Hugo Retro Mania

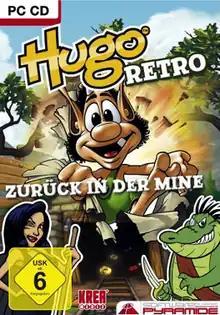
Cover of the German PC release

Hugo Retro Mania is an action video game in the "Hugo" franchise, developed by Danish studio Progressive Media and published by Krea Medie in 2011 for the Android system mobile devices. Its iPad version is titled Hugo Retro Mania HD. An update for the game was released in Halloween 2012. The game was also released on PC CD-ROM platform only in Germany as "Hugo Retro: Zurück in der Mine" by Software Pyramide.